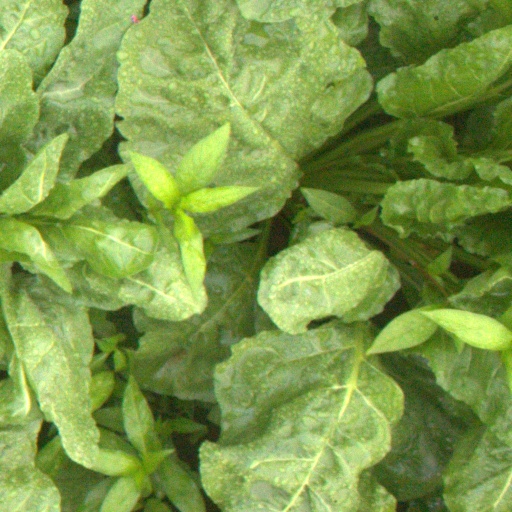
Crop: sugar beet